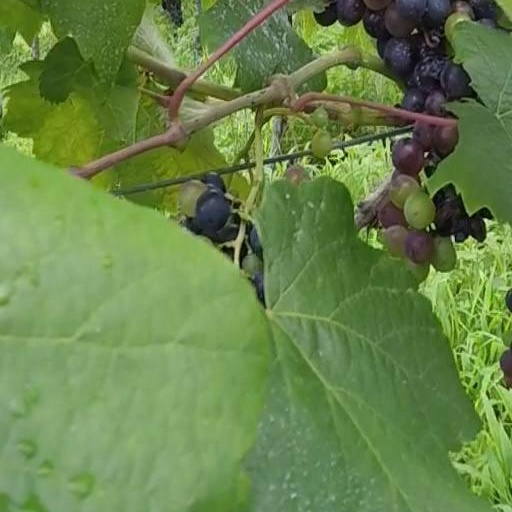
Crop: grape